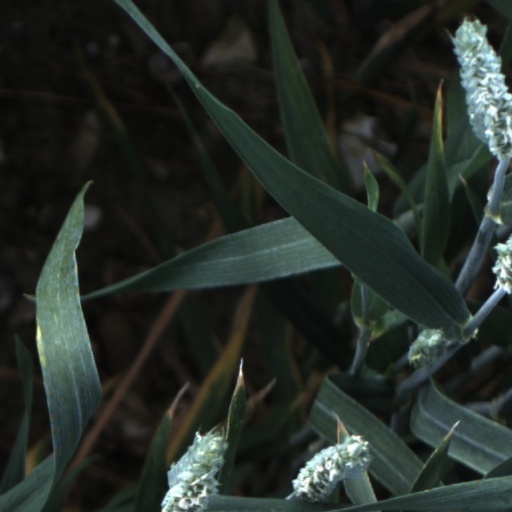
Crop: wheat